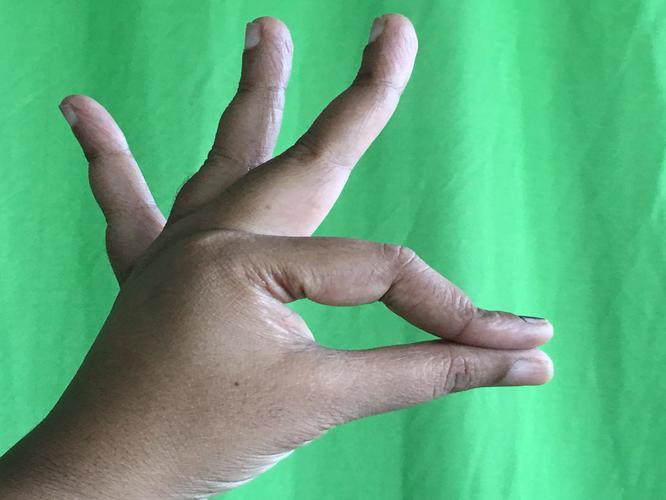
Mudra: Hamsasyam
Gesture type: single_hand